Stonehaven

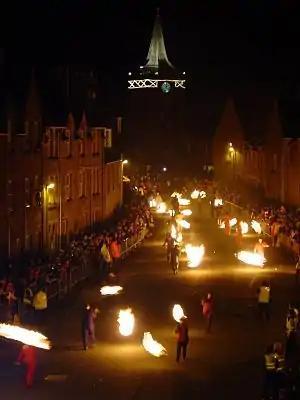

Historically the chief commerce of Stonehaven lay in fishing. Led by the herring fishery, the catch peaked around the year 1894 with a peak catch of about 15 million fish per annum and employment in the fishing industry of 1280 people. Due to overfishing to serve the expanding regional population, the fishing industry declined with diminishing catches, such that by 1939 only a remnant of the earlier fishing fleet continued to exist, and the catch mostly supported the local population from that point onward. Glenury distillery was situated near Mineralwell park, and closed in 1985.